Samuel Dunlop

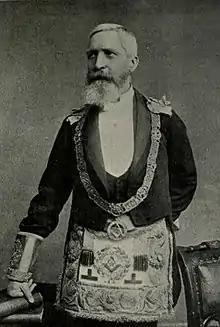

Col. Samuel Dunlop, CMG (8 March 1838 – 28 June 1917) was a British civil servant and officer in the Royal Artillery. He served in several capacities as a member of the Straits Settlements civil service but is perhaps best known as the Inspector-General of Police, in Singapore.